Cha Seo-won

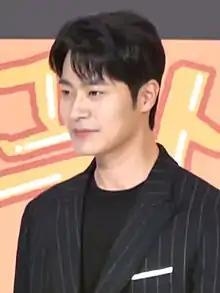
Cha in January 2019

Lee Chang-yeob (born April 15, 1991), known by his stage name Cha Seo-won, is a South Korean actor. His breakthrough role was in "The Second Husband" (2022), where he won his first acting award. He has also been a cast member of the variety show "I Live Alone" since 2022.